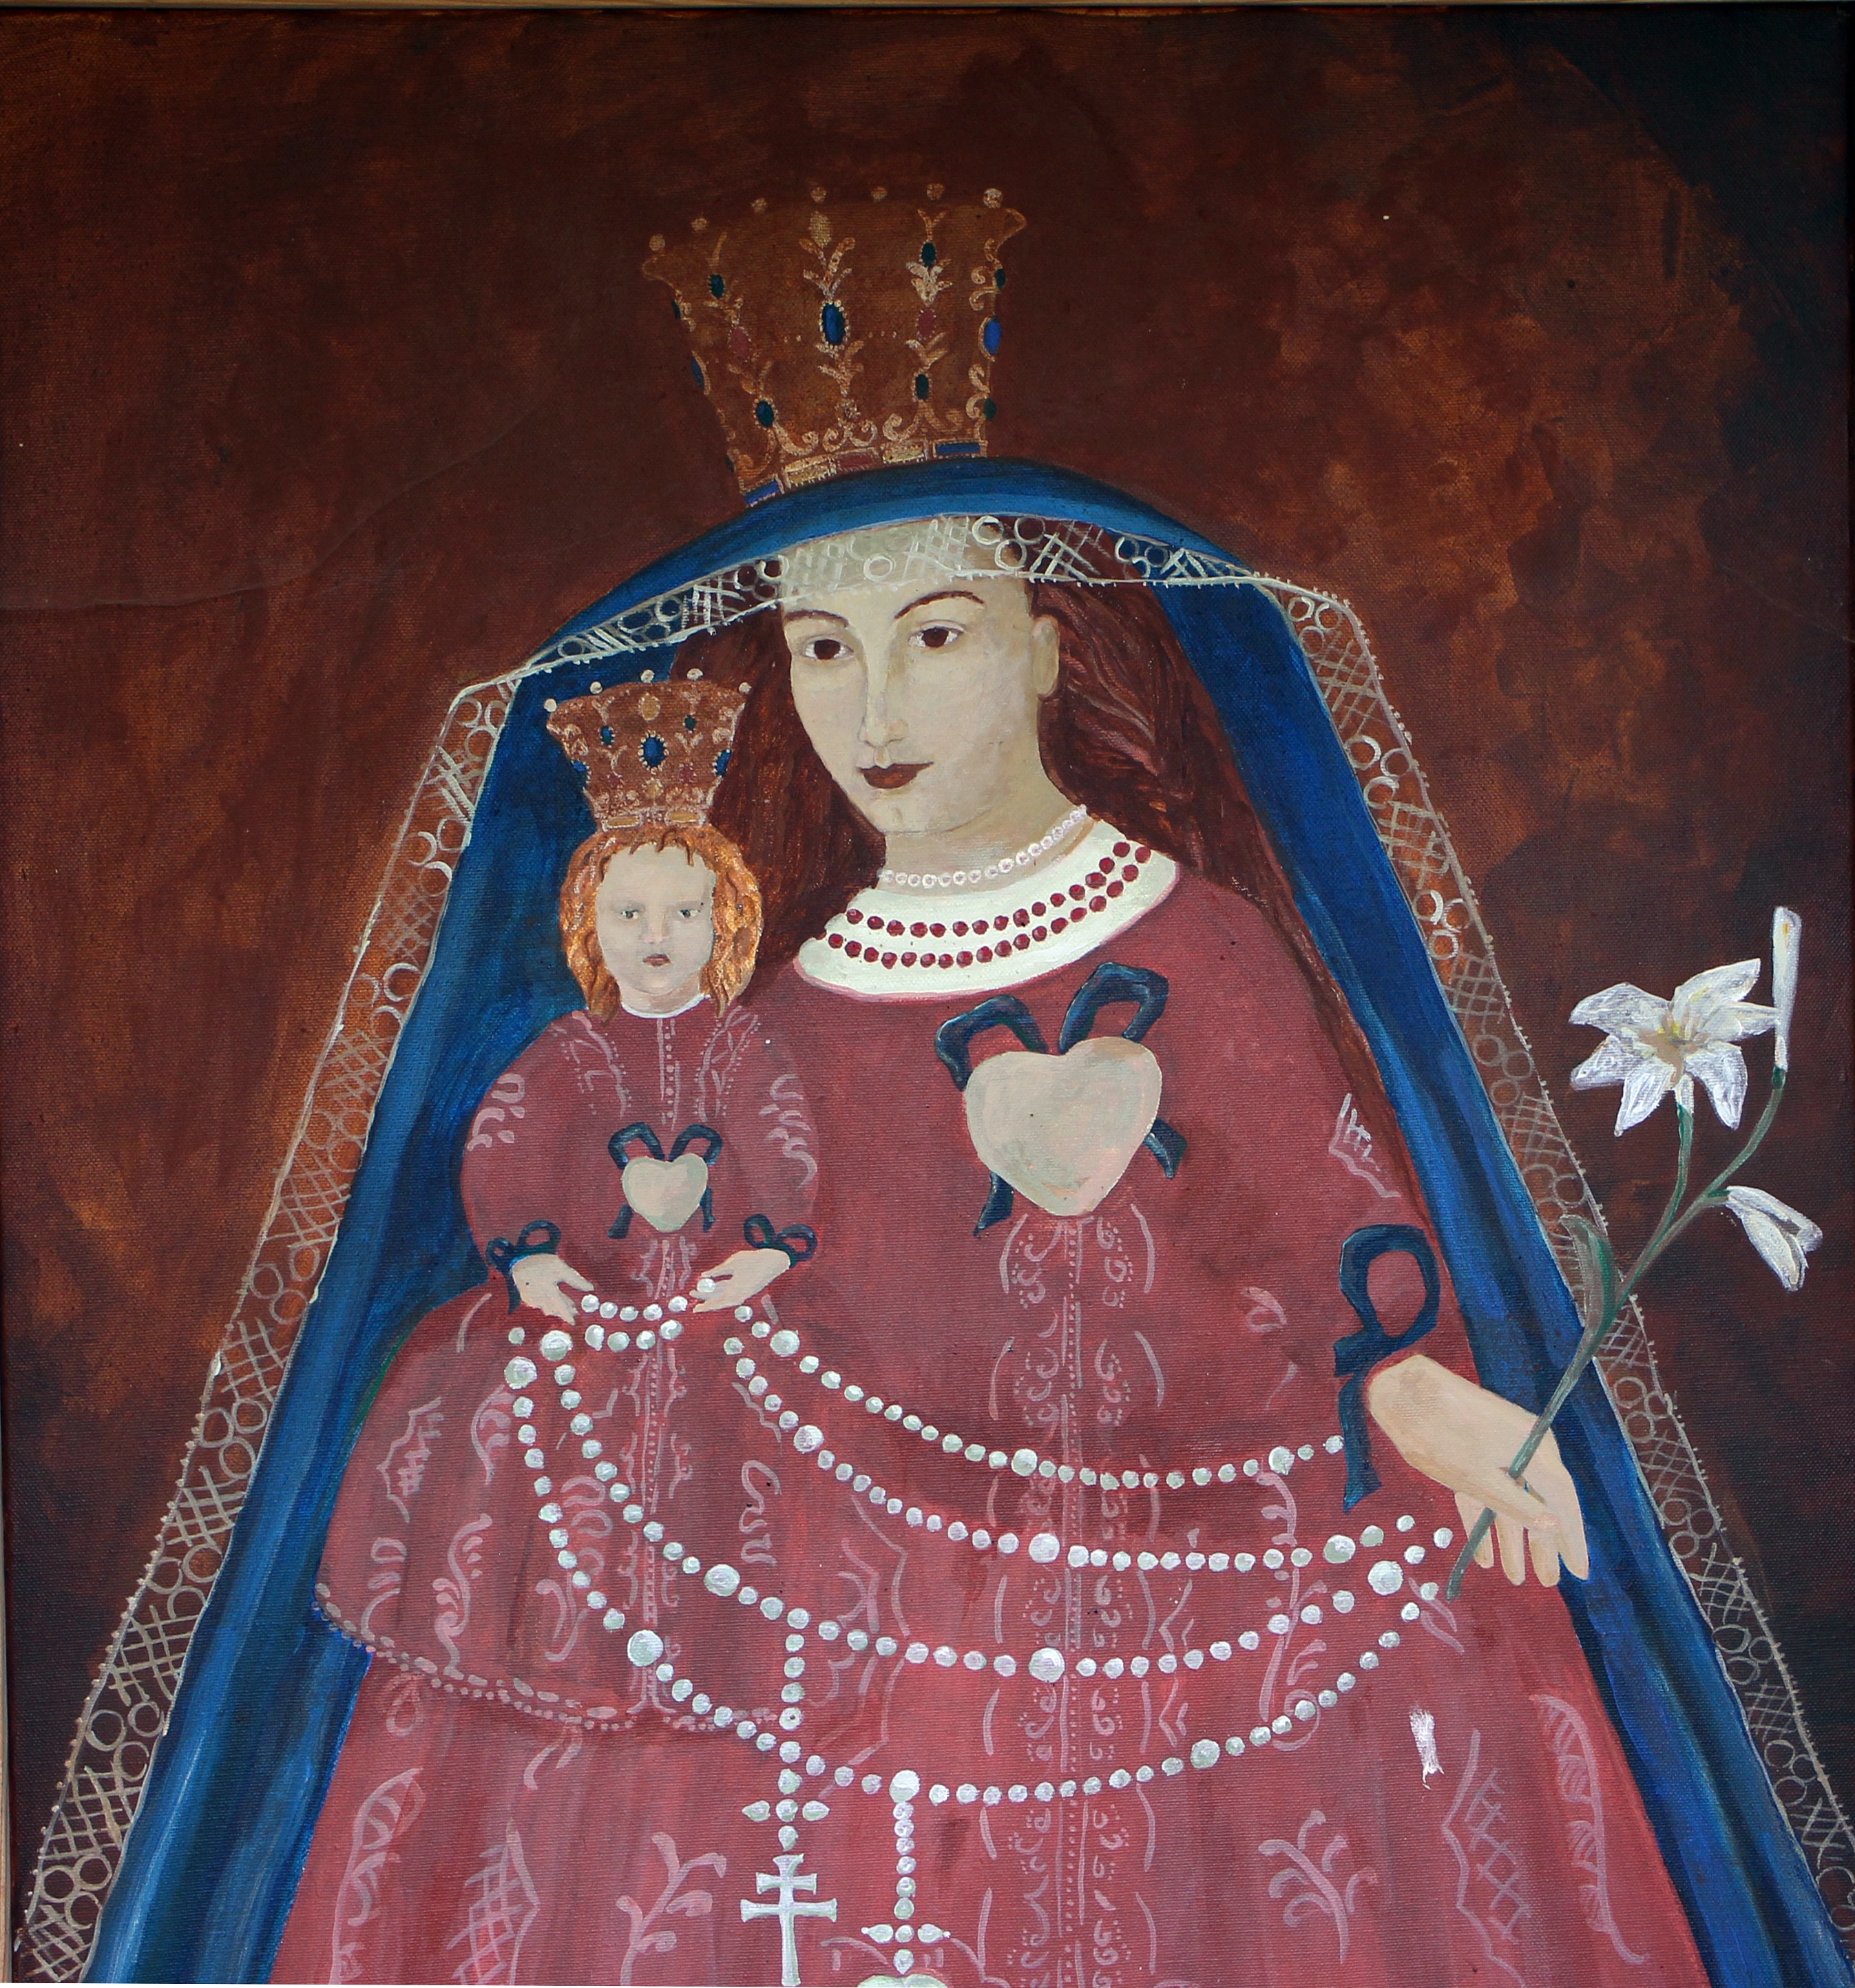
wall, child, toy, painting, monarch, art, mother, temple, mural, maria, image, tradition, believe, mother of god, artistically